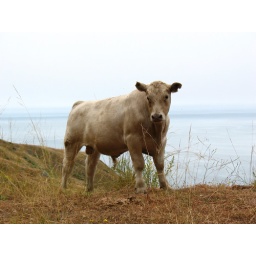
Obviously male bull on Hwy 1 on the California coast near Jenner.